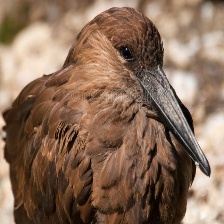
Species: HAMERKOP
Scientific name: SCOPUS UMBRETTA